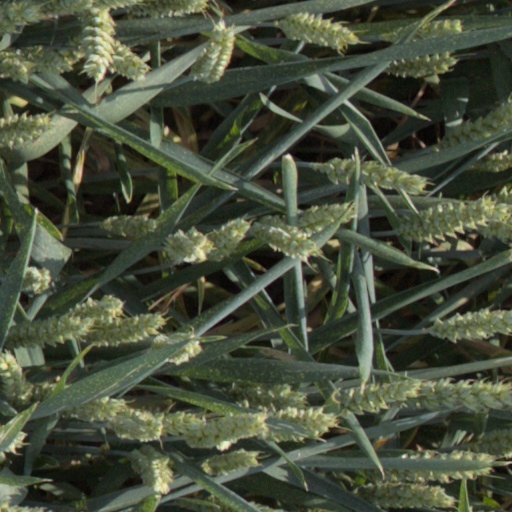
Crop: wheat